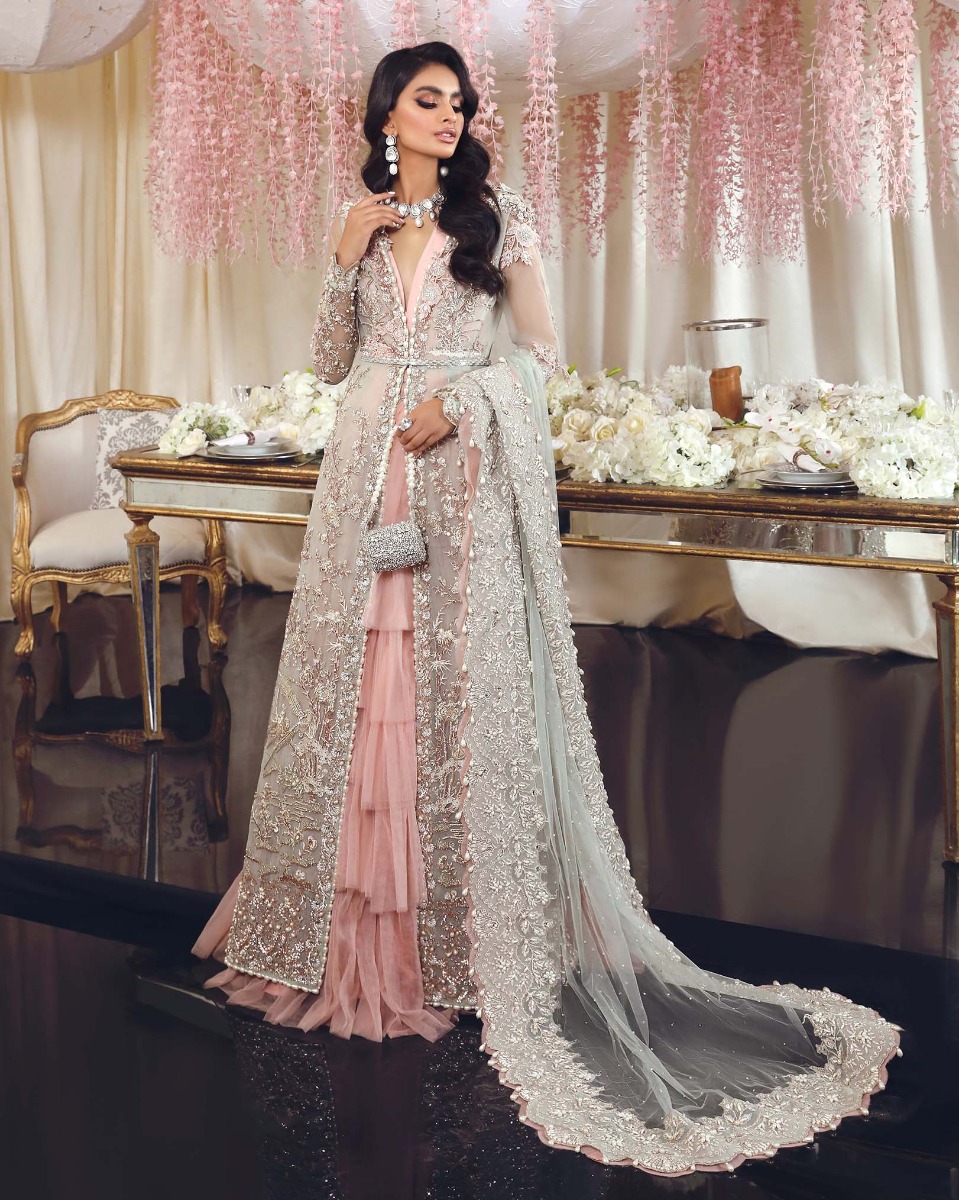
pink gold embroidered net long gown